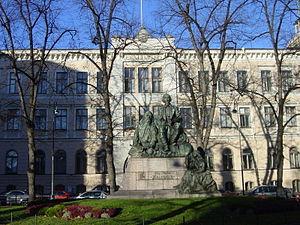
Cette Liste des bâtiments historiques d'Helsinki est non exhaustive et répertorie les plus anciens bâtiments du centre d'Helsinki datant du milieu du XVIIIᵉ siècle.
Le Lycée Ressu est un lycée situé dans le quartier de Kamppi du centre d'Helsinki en Finlande. Deux programmes de lycée opèrent sous le même toit. Le programme en finnois suit le programme national finlandais, et le programme en anglais suit le Programme International du diplôme. Cette école est considérée comme l'une des écoles secondaires les plus prestigieuses en Finlande.